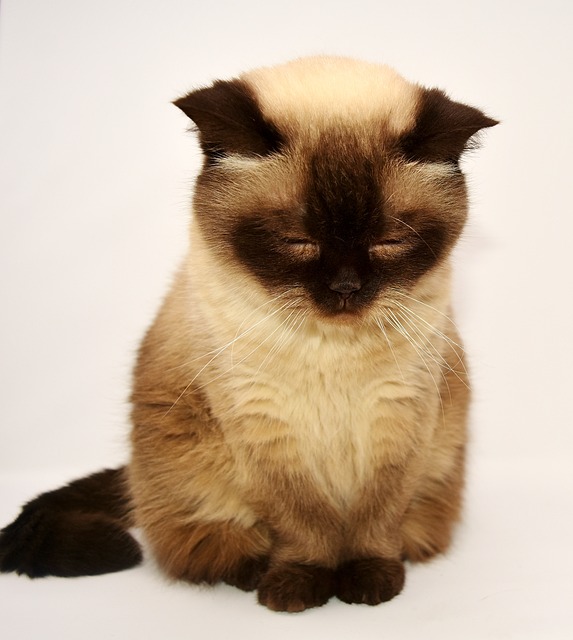
Label: gatto